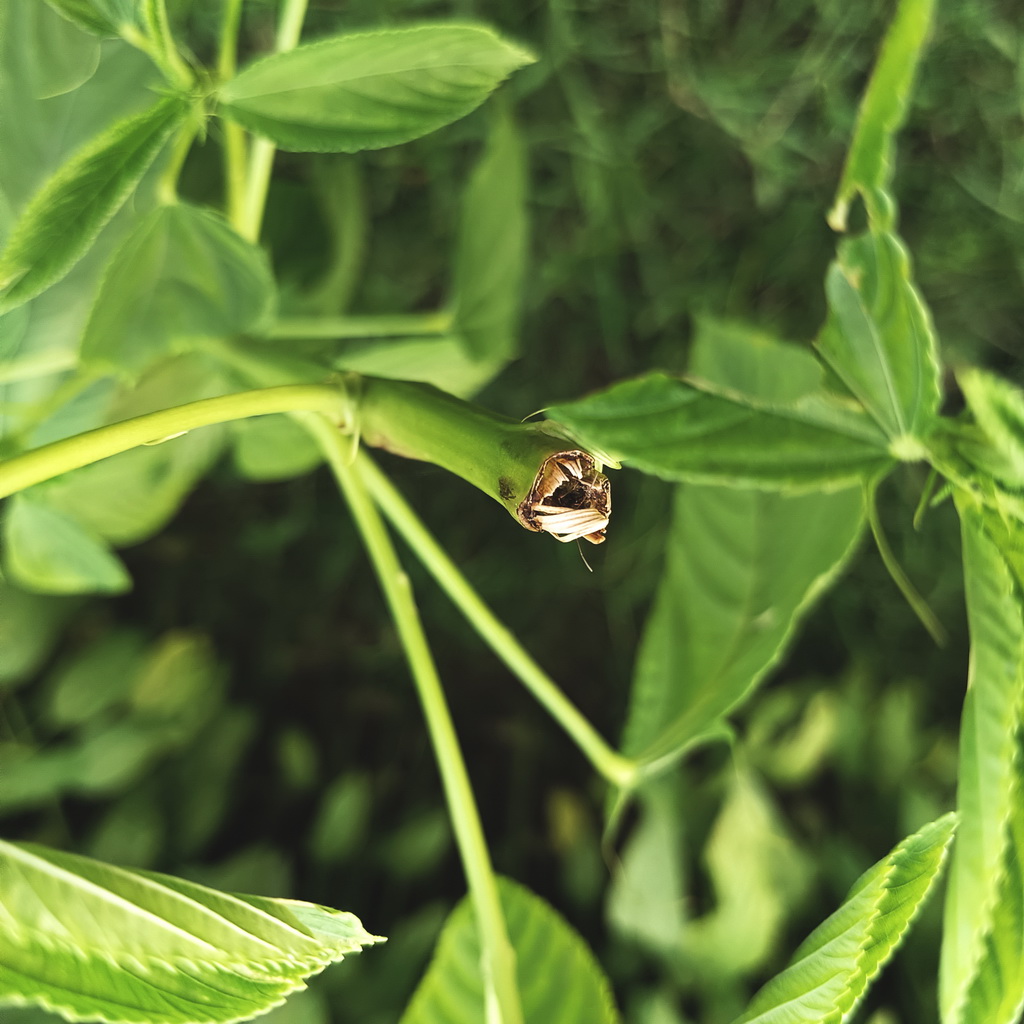
Label: Stem Soft Rot